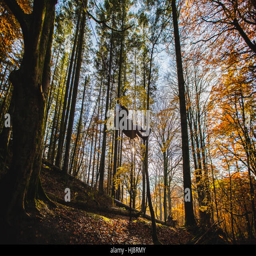
girl on a swing in the forest